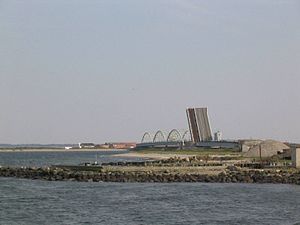
Thybanen / Drift
Oddesundbroen fra nord
Thybanen er jernbanen Thisted–Struer. Banen blev indviet i 1882. Den er enkeltsporet, 73,6 km lang og har en strækningshastighed på 75 km/t. Fra januar 2003 er strækningen blevet betjent af Arriva. Indtil den 14. december 2019, var der også DSB-lyntog til/fra København H og Kastrup. Banen gennemskærer et flot og varieret landskab med udsigt til Limfjorden flere steder. Banen går over Oddesundbroen.